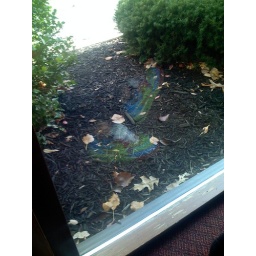
shoes reflection in window